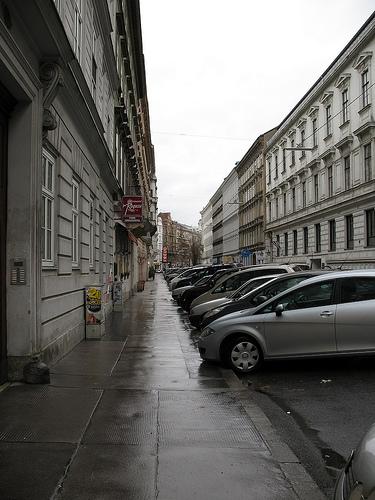
Weather: rain or strom